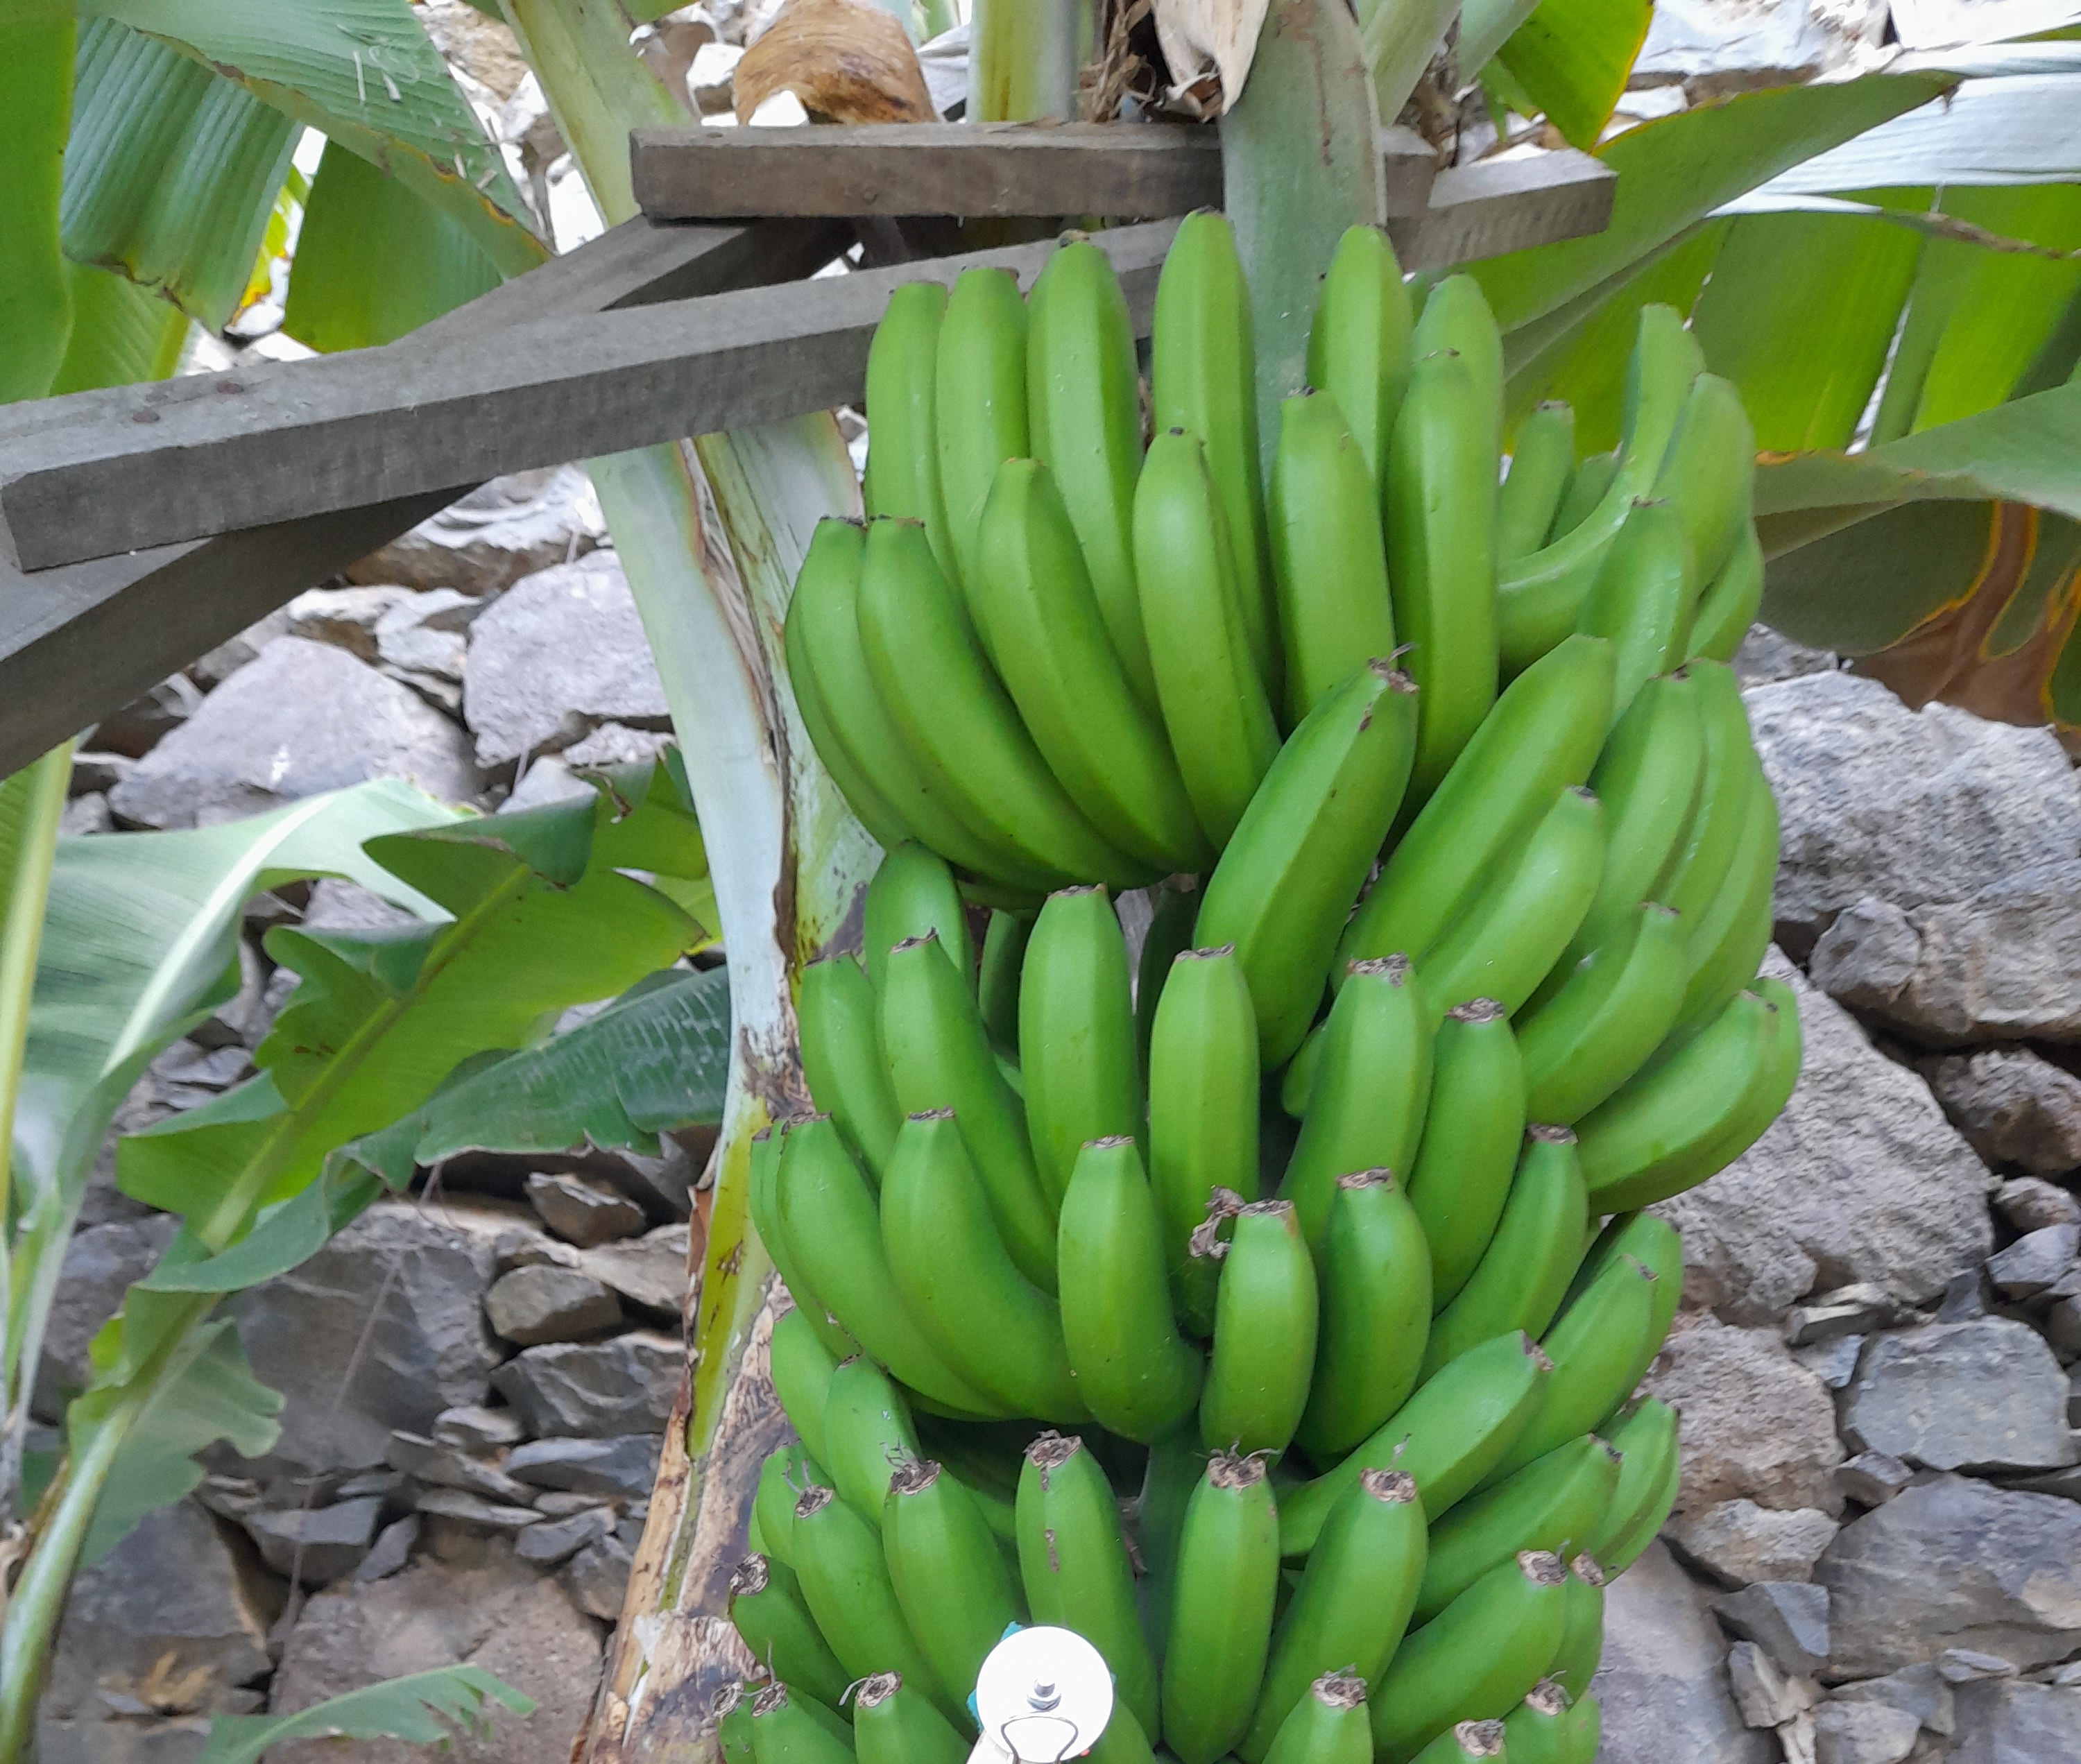
Label: Keep